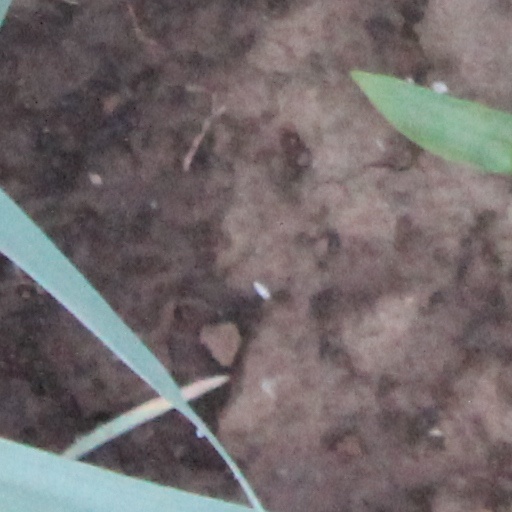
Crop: wheat